Answer in natural language. Is abstract rectangle frame on wall behind white colour dining table? Choose between the following options: no or yes
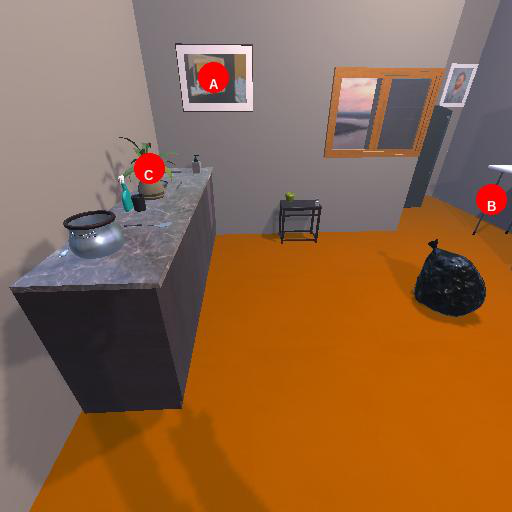
<answer>no</answer>